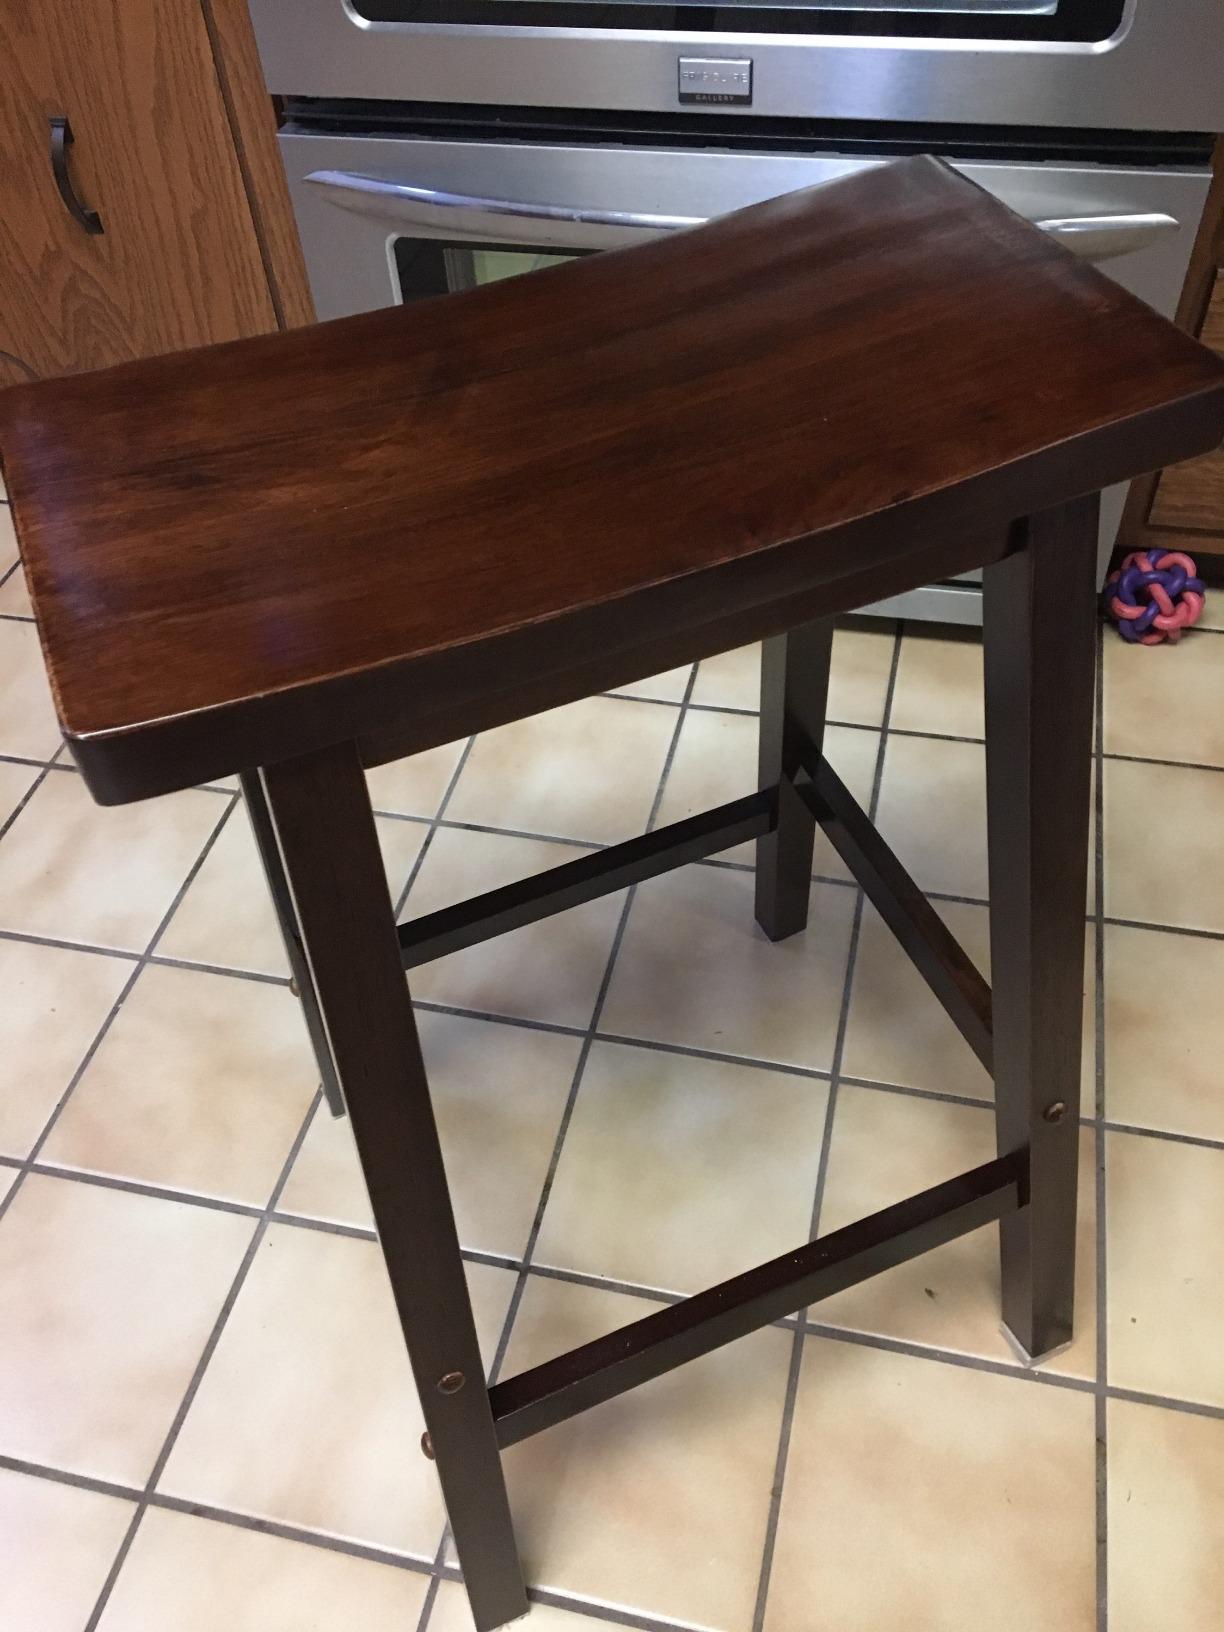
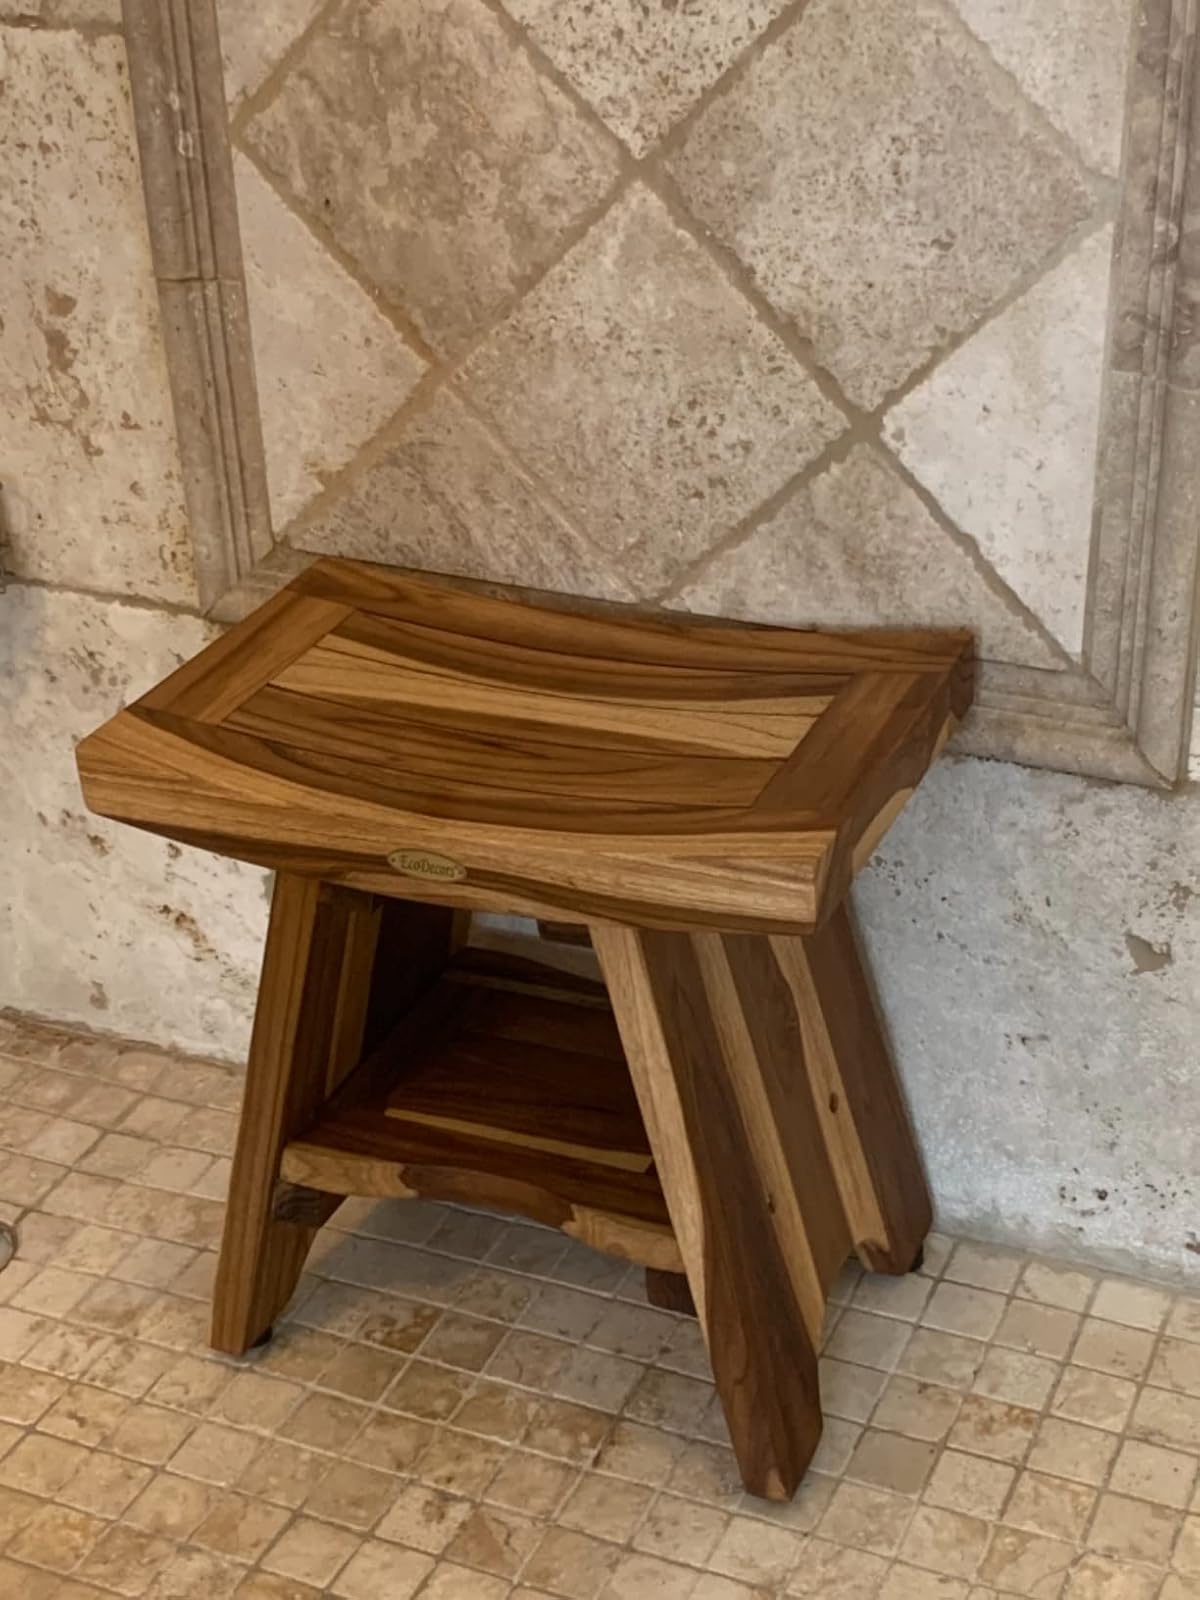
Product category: stool
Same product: no